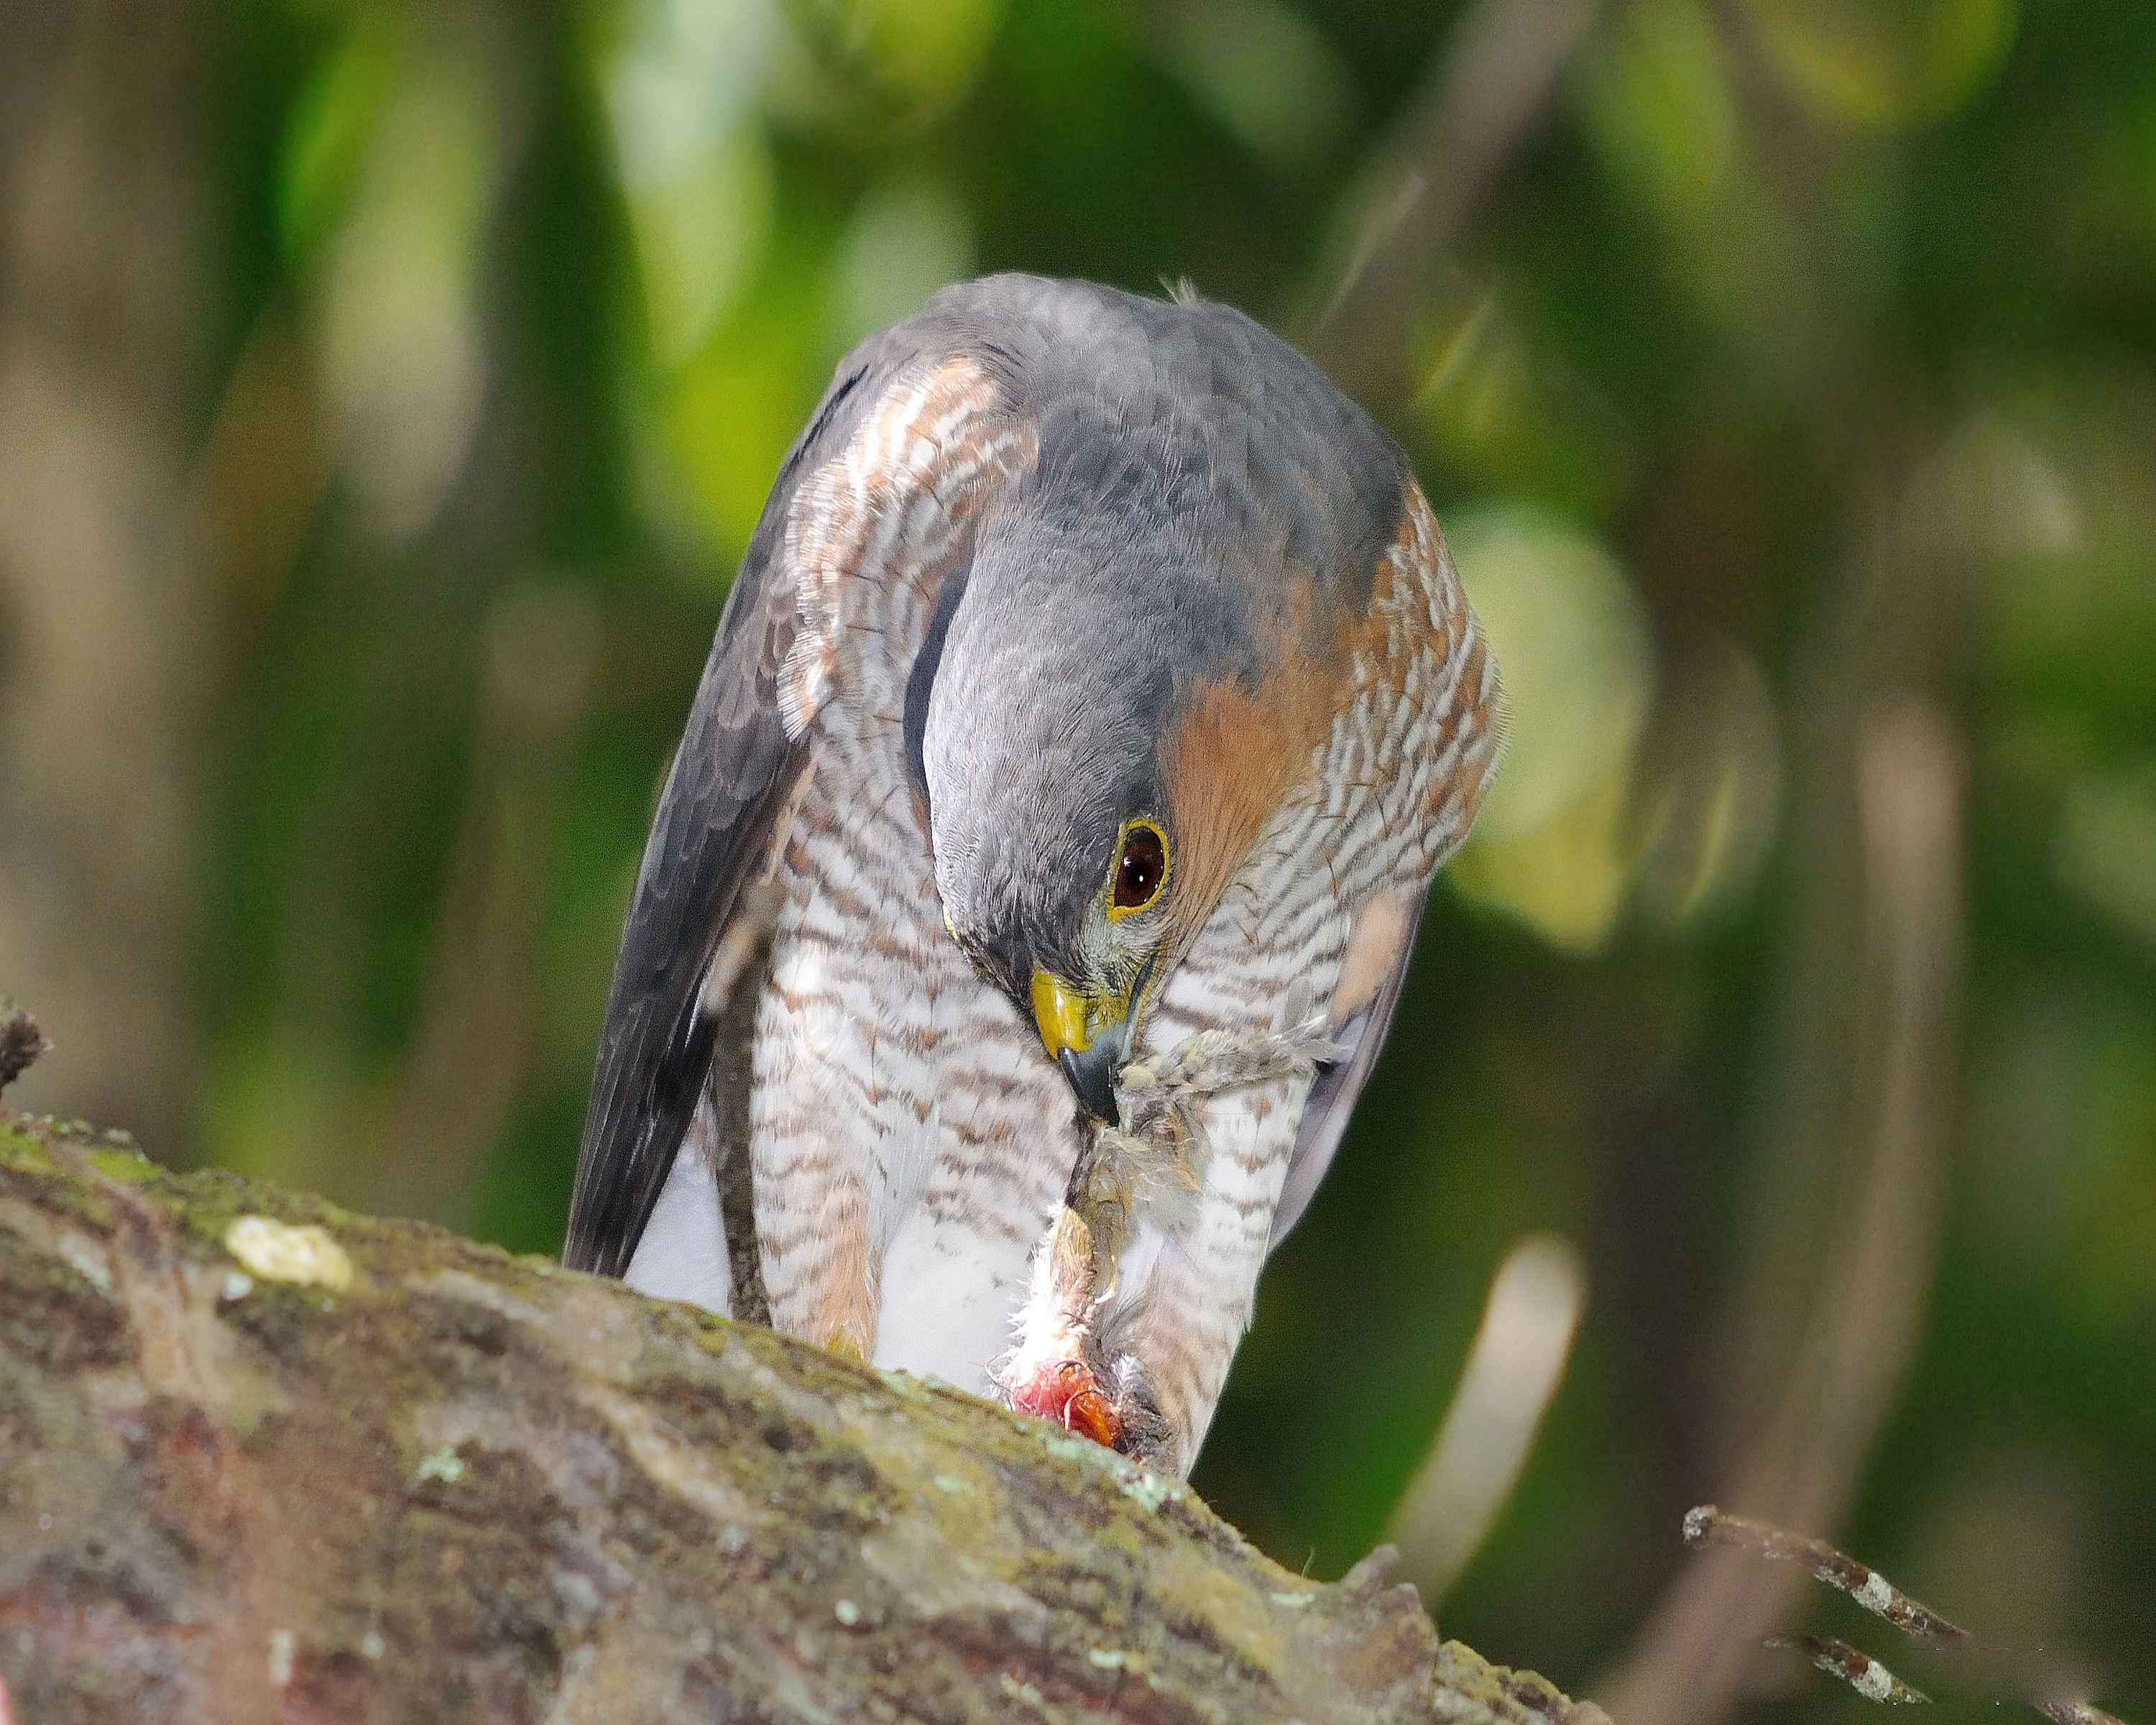
nature, branch, sharp, bird, wildlife, beak, sitting, hawk, fauna, close up, birds, eating, animals, head, vertebrate, down, hawks, striatus, falcons, shinned, accipiter